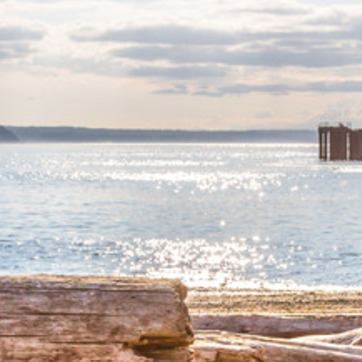
Material: water